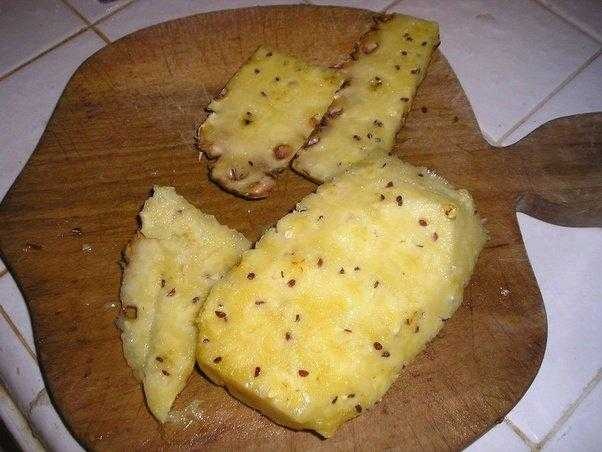
Label: Pineapple